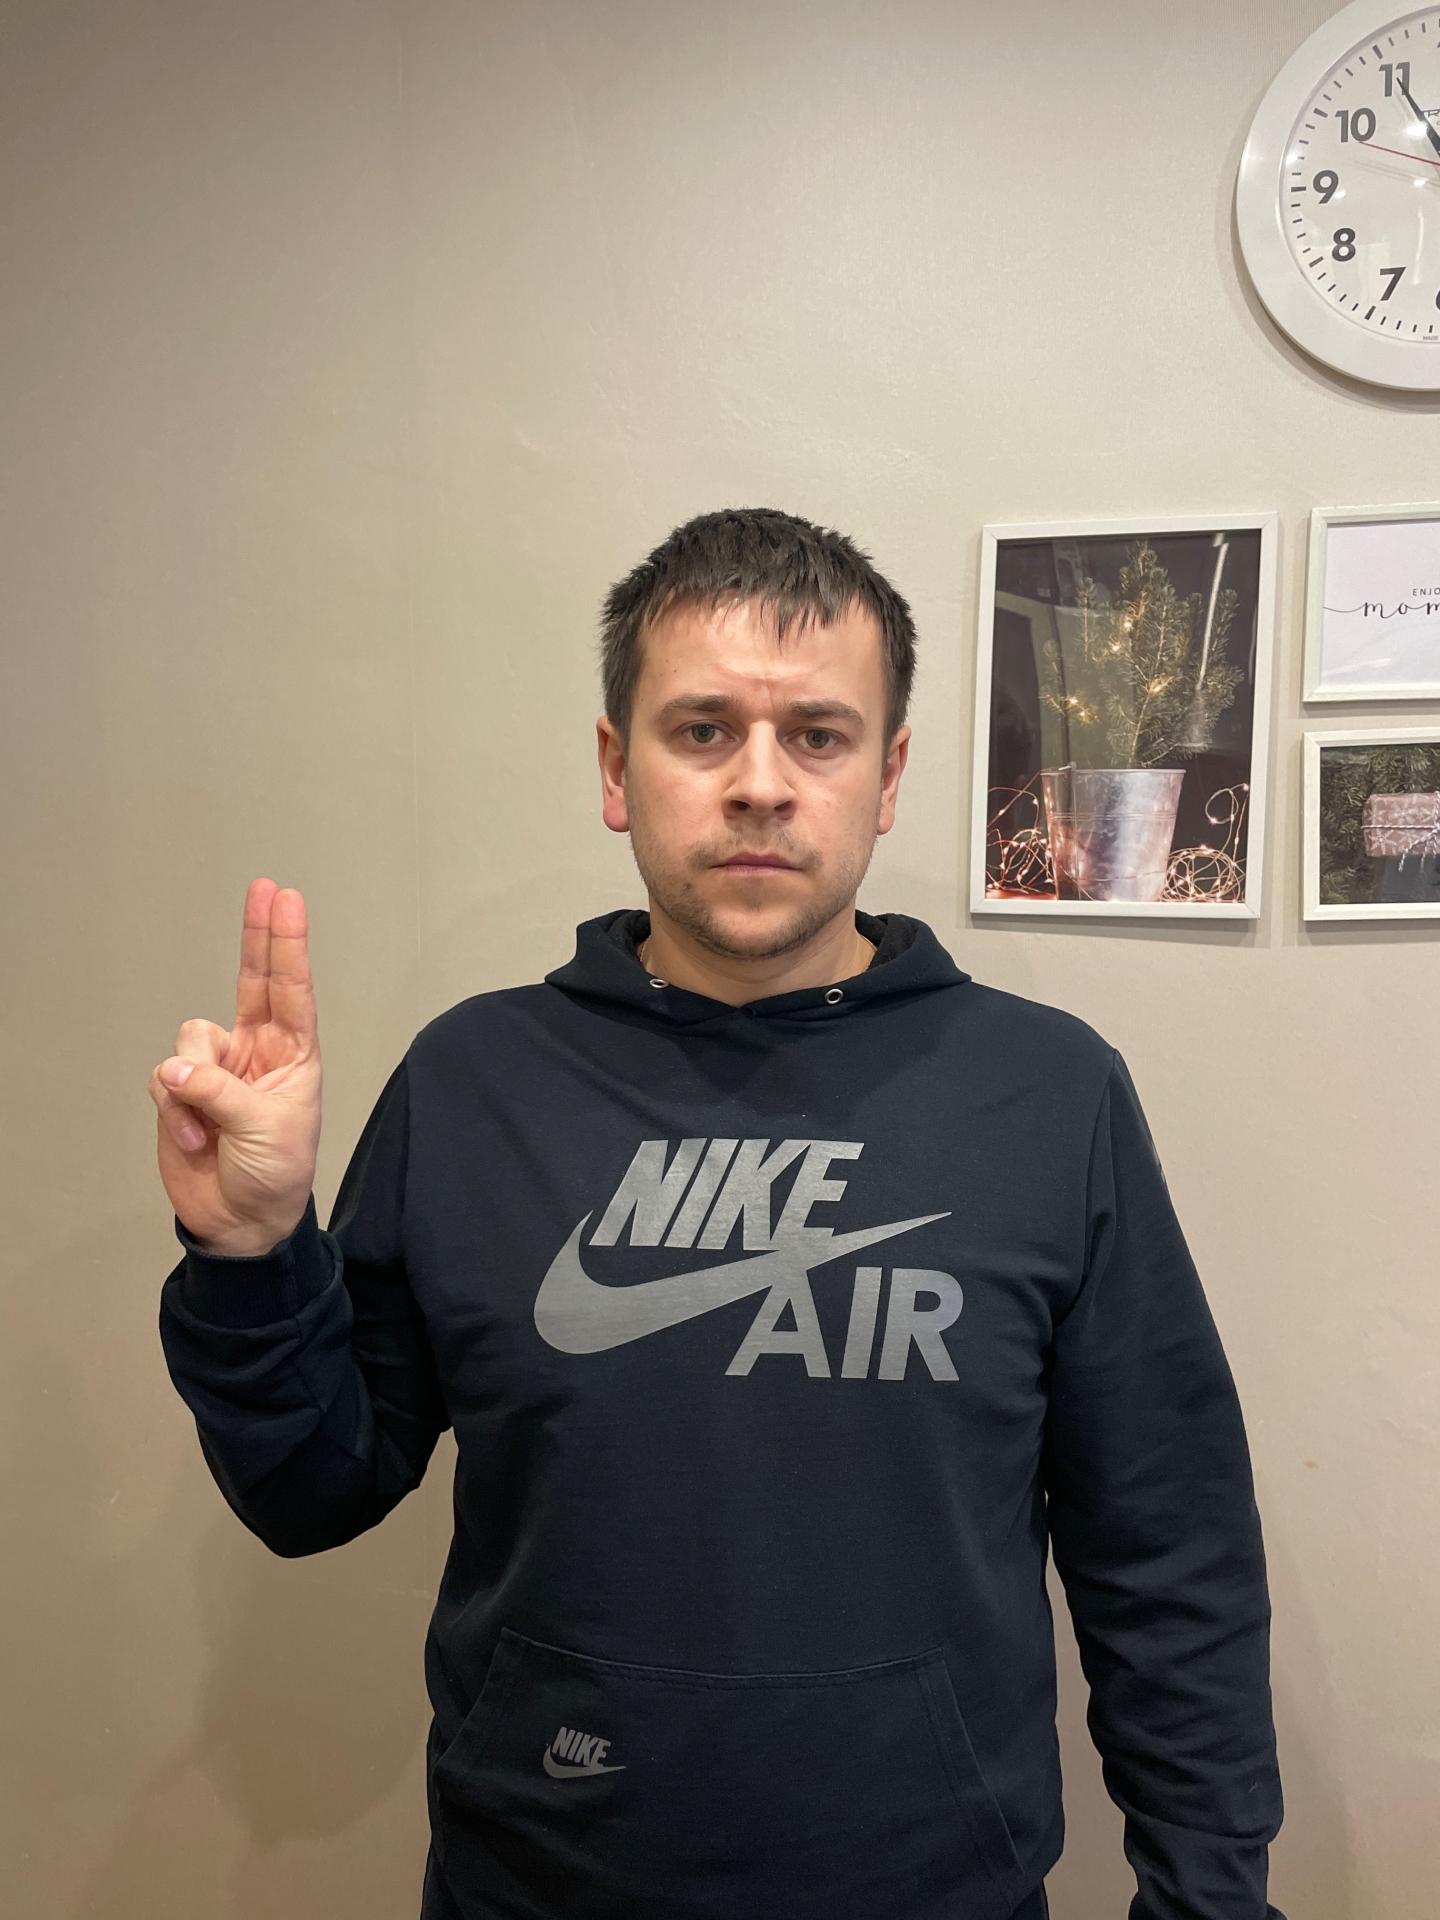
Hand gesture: two_up